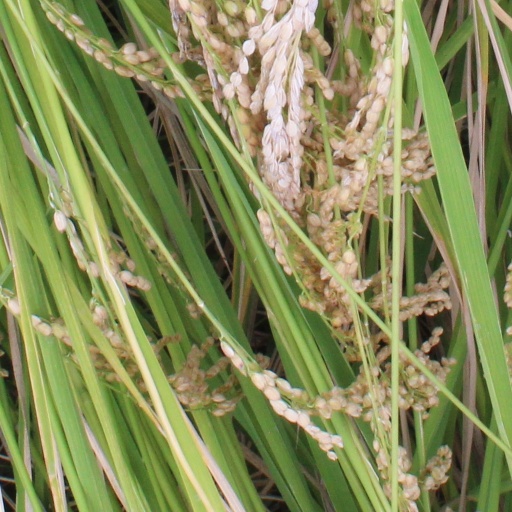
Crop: rice